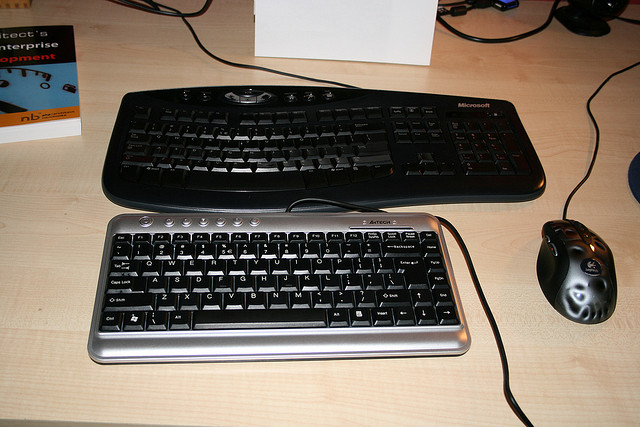
user: Given an image and a question. Answer the question in a short answer. Question: What are these called? Short Answer:
assistant: keyboard